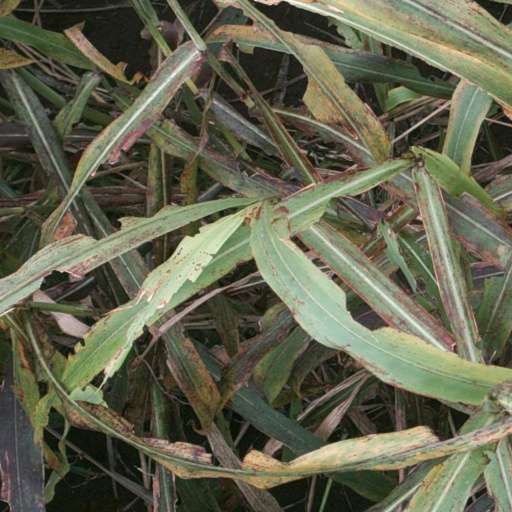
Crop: sorghum